Kasota limestone

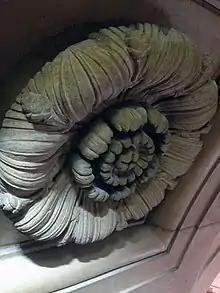
Kasota stonework detail in the Minnesota State Capitol

Kasota limestone or simply, Kasota stone, also called Mankato stone, is a dolomitic limestone found in southern Minnesota, especially near the Minnesota River and its tributaries. This sedimentary rock is part of the Oneota Dolomite of southern Minnesota and is approximately 450 million years old (lower Ordovician Period). This particular limestone is rich in dolomite and magnesium, making it resistant to weathering, and it is thus widely used as a building material. Its name is taken from Kasota Township where the stone has been quarried.